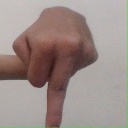
अक्षर: प